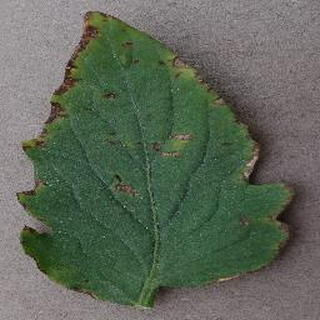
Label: tomato_bacterial_spot